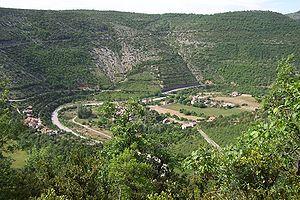
Vissec est une commune française du département du Gard en Occitanie, située entre trois causses : le Larzac, le causse de Campestre et le causse de Blandas.